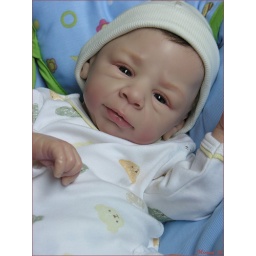
Antonio Helland in his Baby sleeping bag